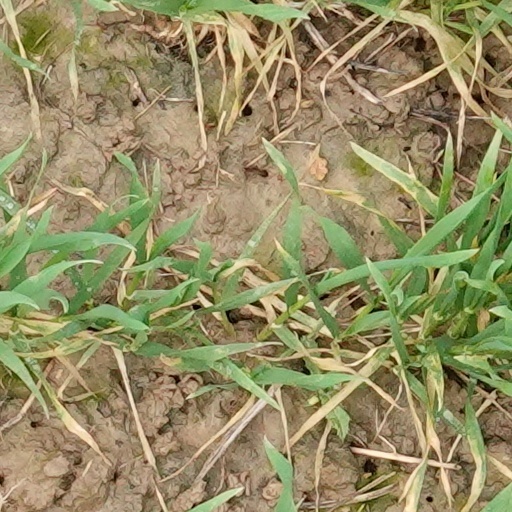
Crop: wheat